Adel Tawil

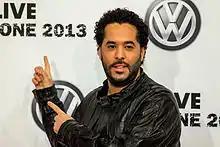
Tavil in 2013

In 2011, Tawil married his longtime girlfriend Jasmin Weber in a private ceremony in Berlin. In 2014, they separated. He currently lives with his girlfriend Lena.